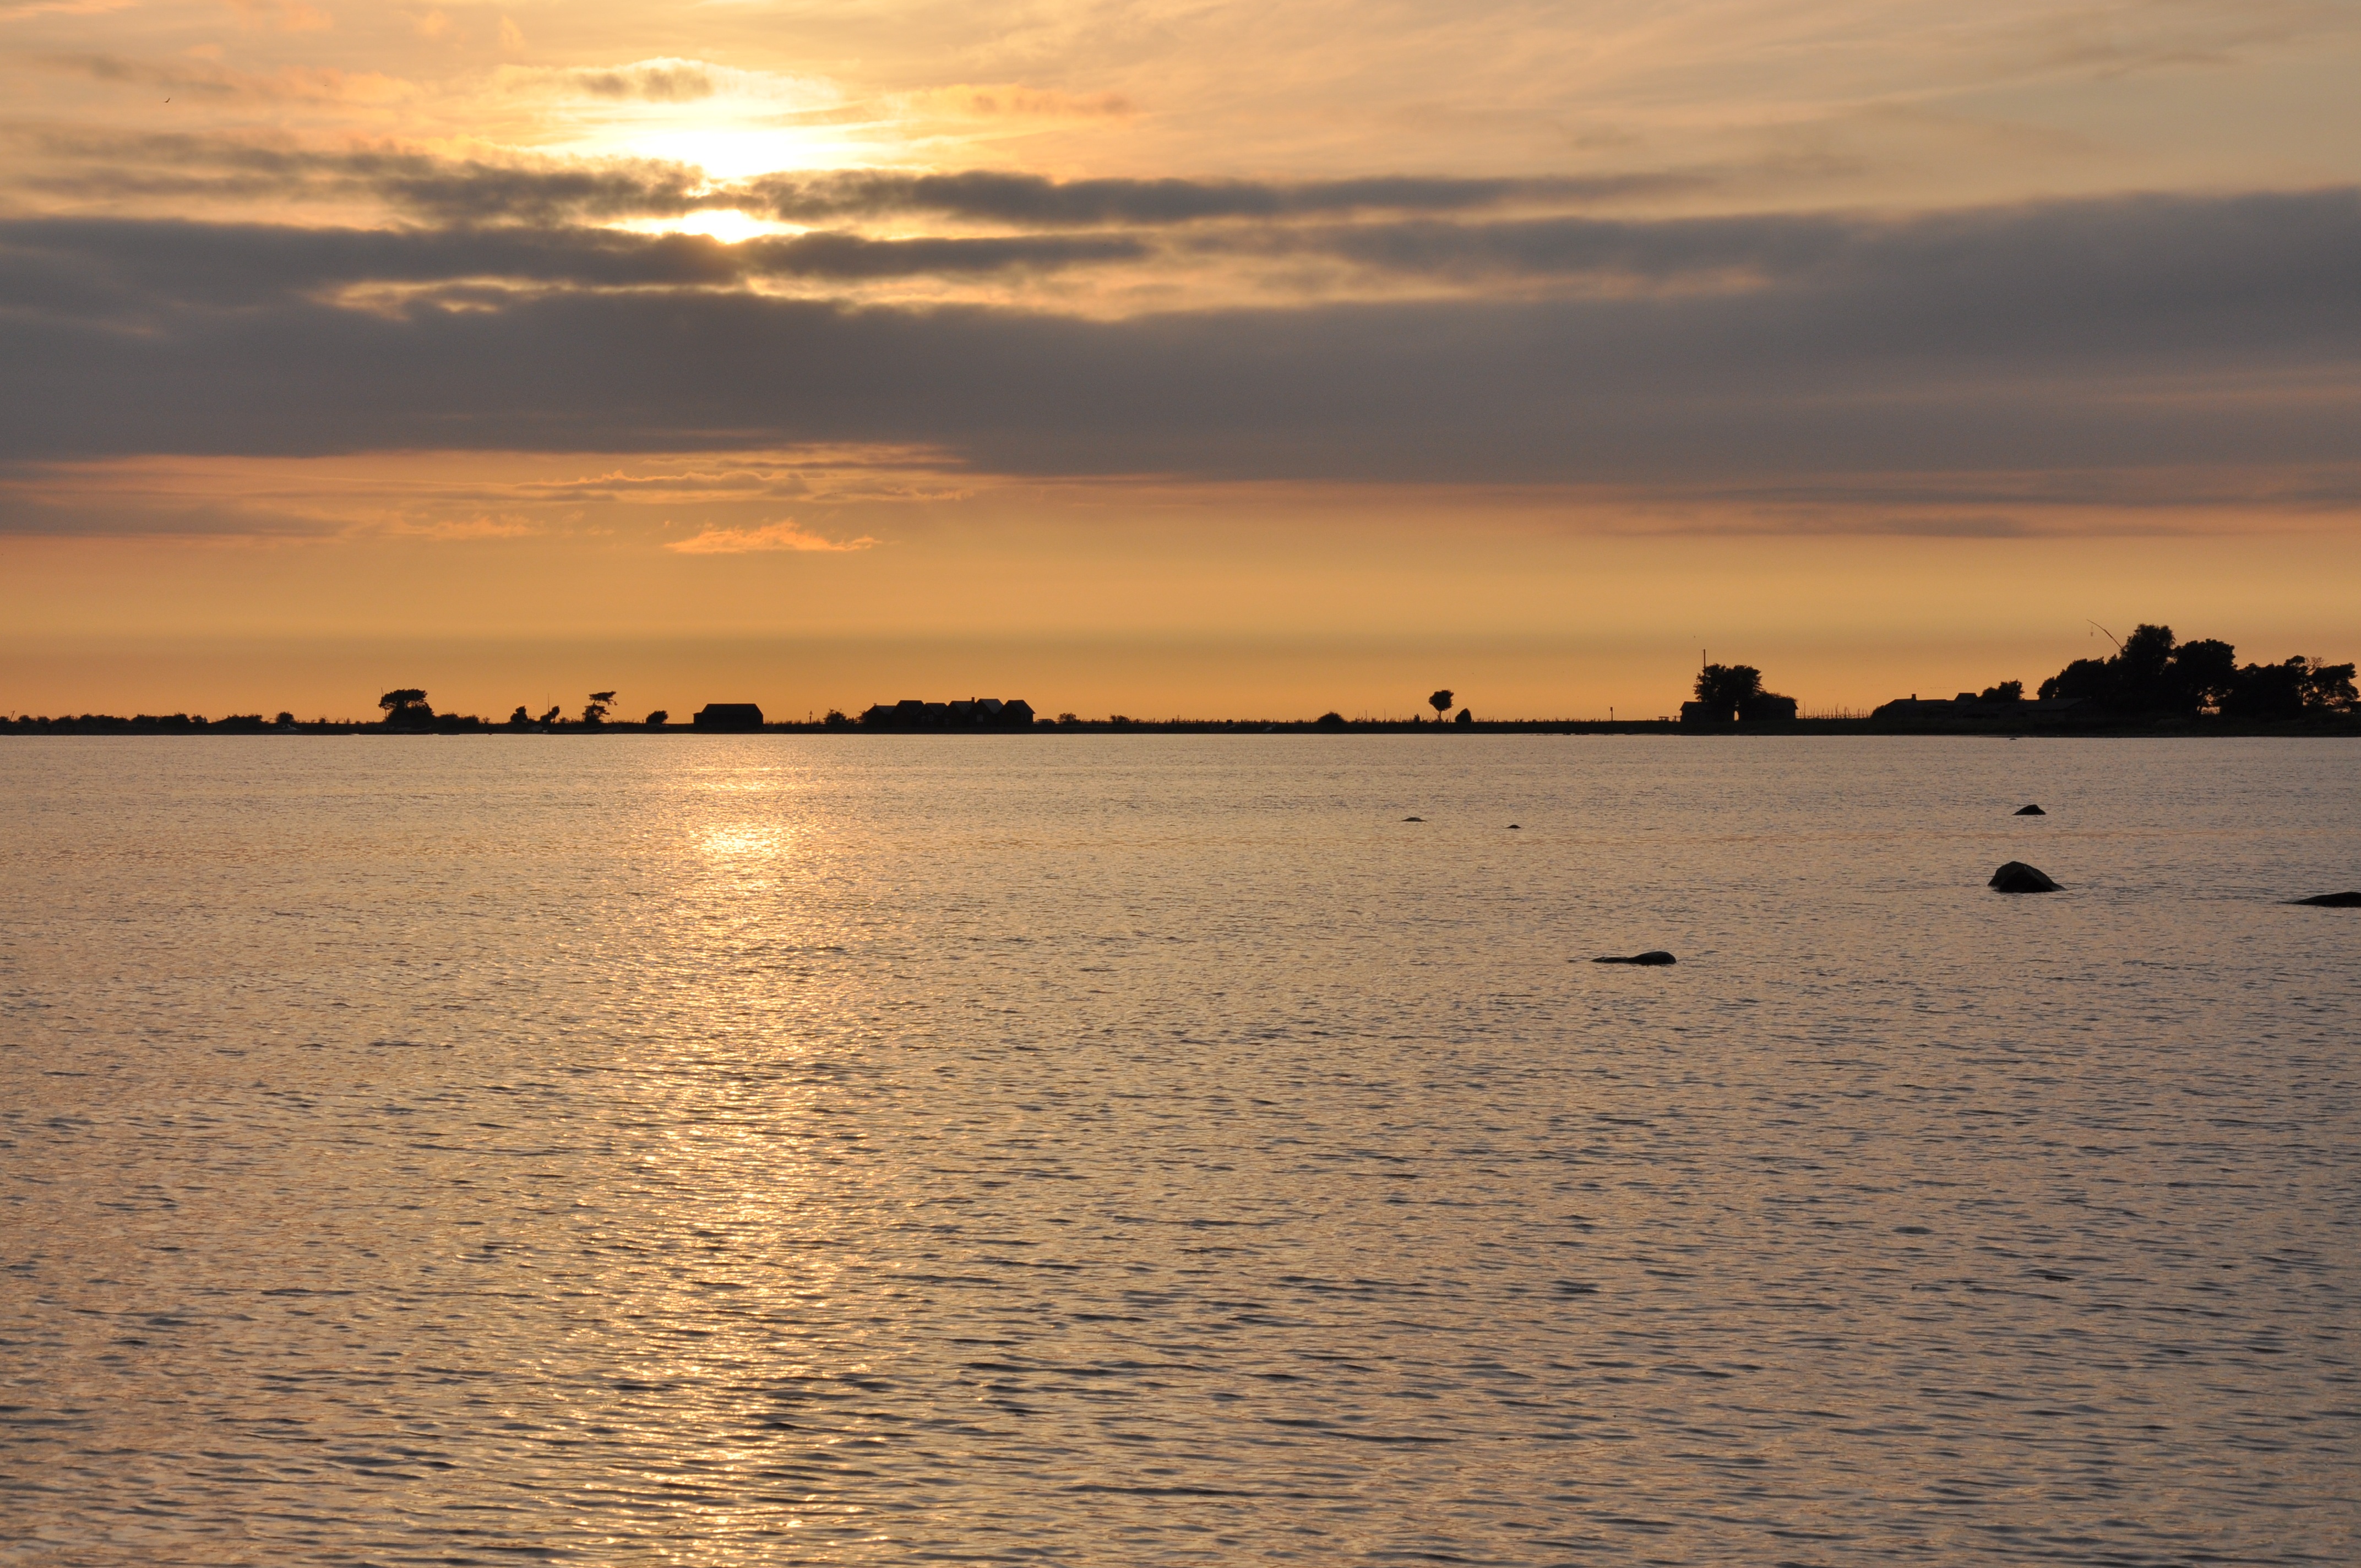
beach, sea, coast, water, ocean, horizon, cloud, sky, sun, sunrise, sunset, sunlight, morning, shore, dawn, summer, dusk, evening, reflection, bay, body of water, himmel, afterglow